Piotr Stachiewicz

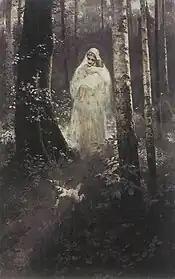
Legend of the Virgin Mary (Queen of Heaven) No. 4

After that, he settled in Kraków, where he painted portraits, historical scenes and religious art. During this period, he created some of his best-known works; a series featuring the famous model, , wearing traditional folk costumes. He also designed mosaics for the Basilica of the Sacred Heart of Jesus. In 1889, he became a member of the Kraków Society of Friends of Fine Arts and served as its Vice-President from 1900 to 1913. In 1893, he refused an offer to be named Director of the Kraków Academy, as it was undergoing a major reorganization which would have required him to fire some of his old instructors.